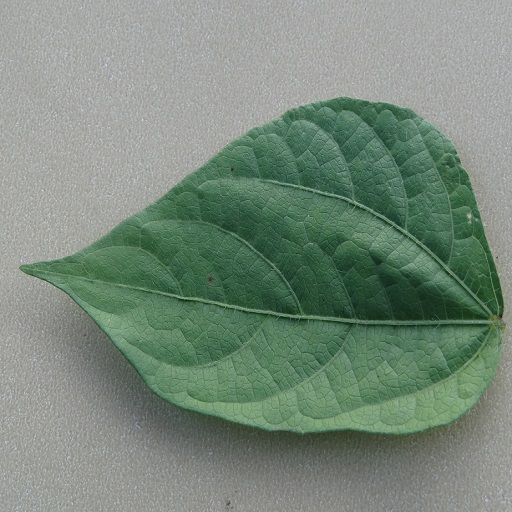
Label: Healthy